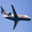
Label: airplane